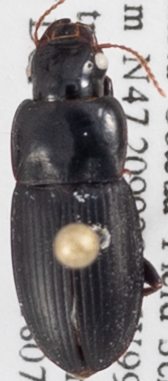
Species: Harpalus somnulentus
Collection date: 2018-07-10
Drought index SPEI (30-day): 0.37
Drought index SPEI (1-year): -0.446
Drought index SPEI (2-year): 0.016